Veolia Transport

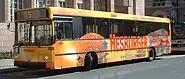
A Veolia bus in Helsinki advertising the Hesburger fast-food chain

Veolia Transport Finland Oy has since been passed on to Transdev and has been known as Transdev Finland Oy since 5 February 2015.